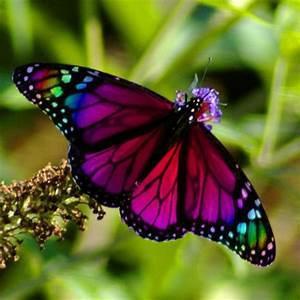
butterfly